Chinchinero

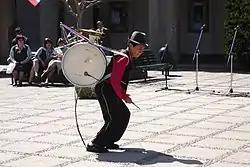
Chinchinero.

A Chinchinero is an urban street performer in Chile, usually a man or young boy, who plays a "bass drum"-type percussion instrument with long drumsticks strapped to his back which also involves a rope with a noose tied around the performer's foot to play the cymbals which also form part of this improvised instrument. Said instrument has been invented and produced informally and can carry any rhythm or melody.